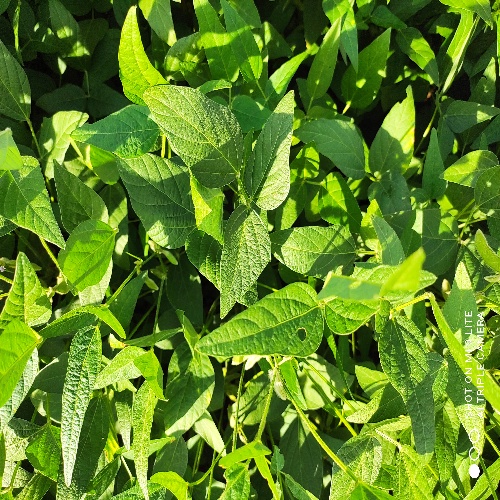
Label: Diabrotica_speciosa